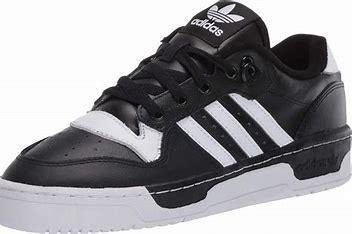
Brand: adidas
Model: originals Adidas Originals Rivalry